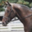
Label: horse